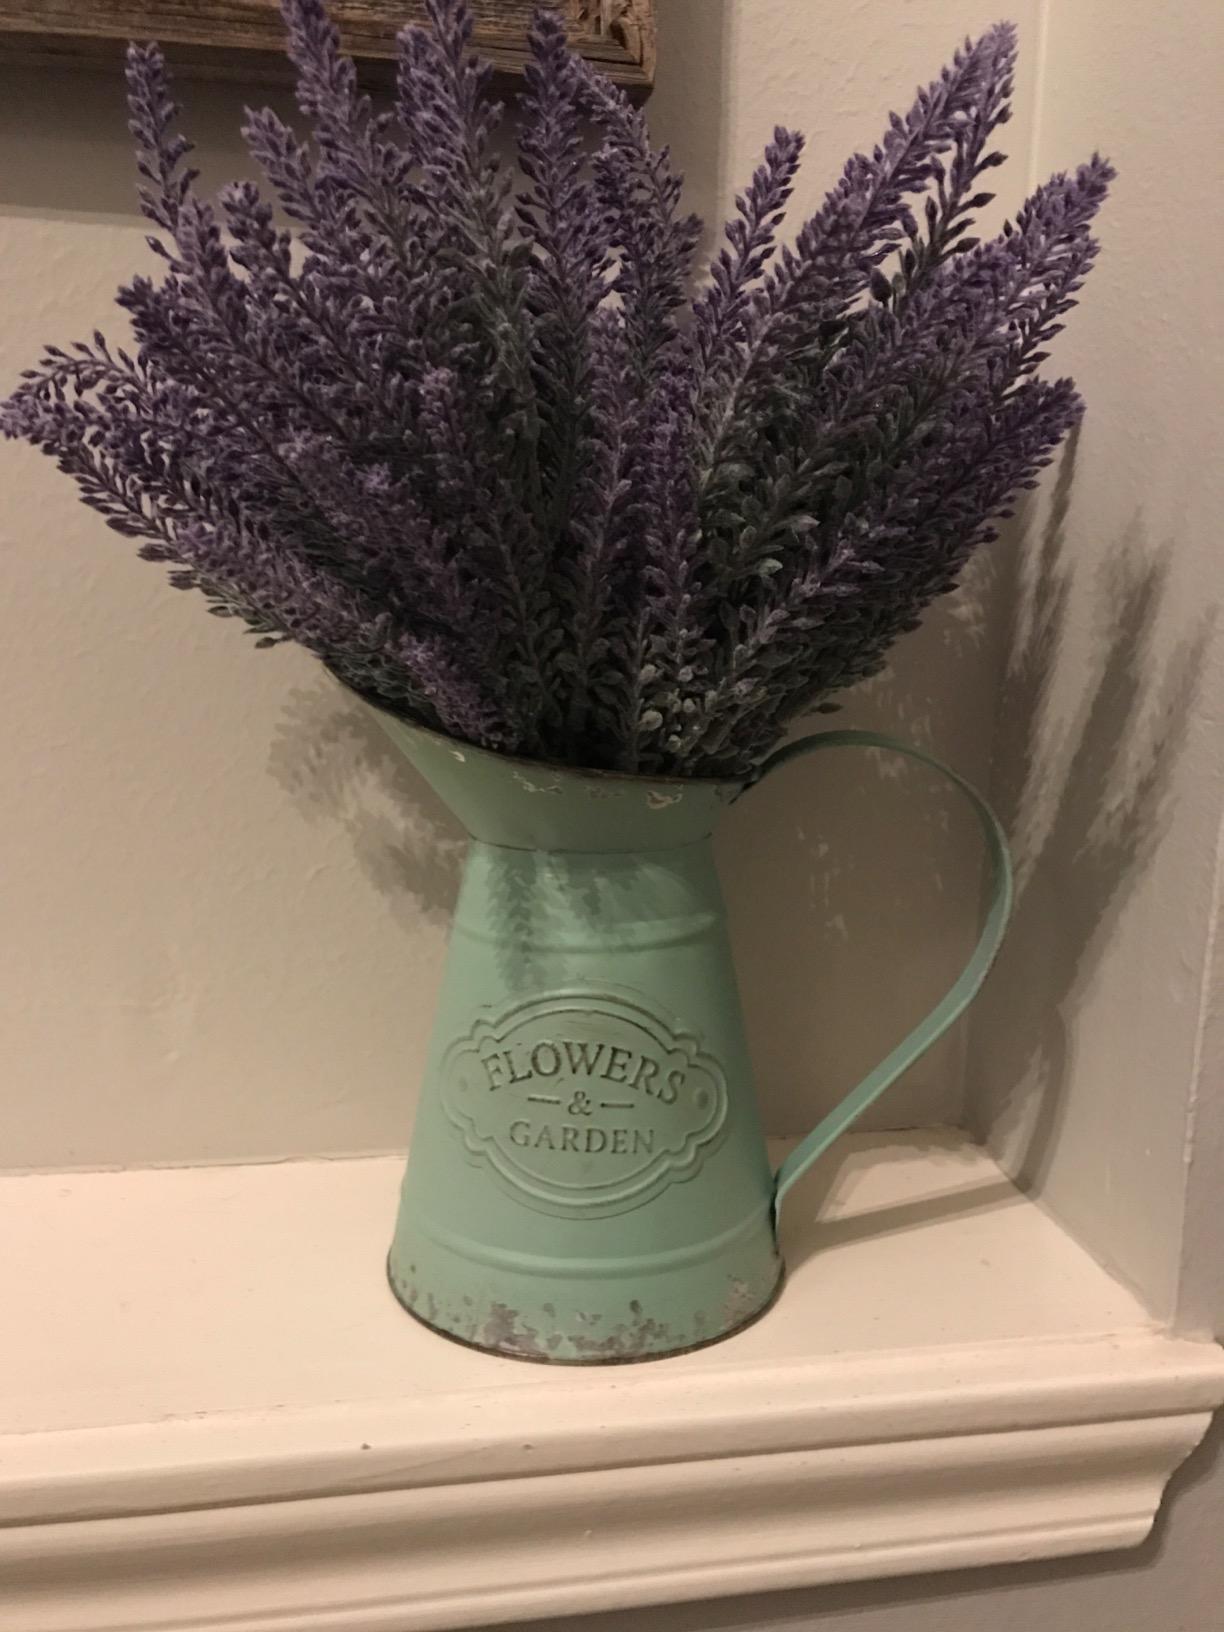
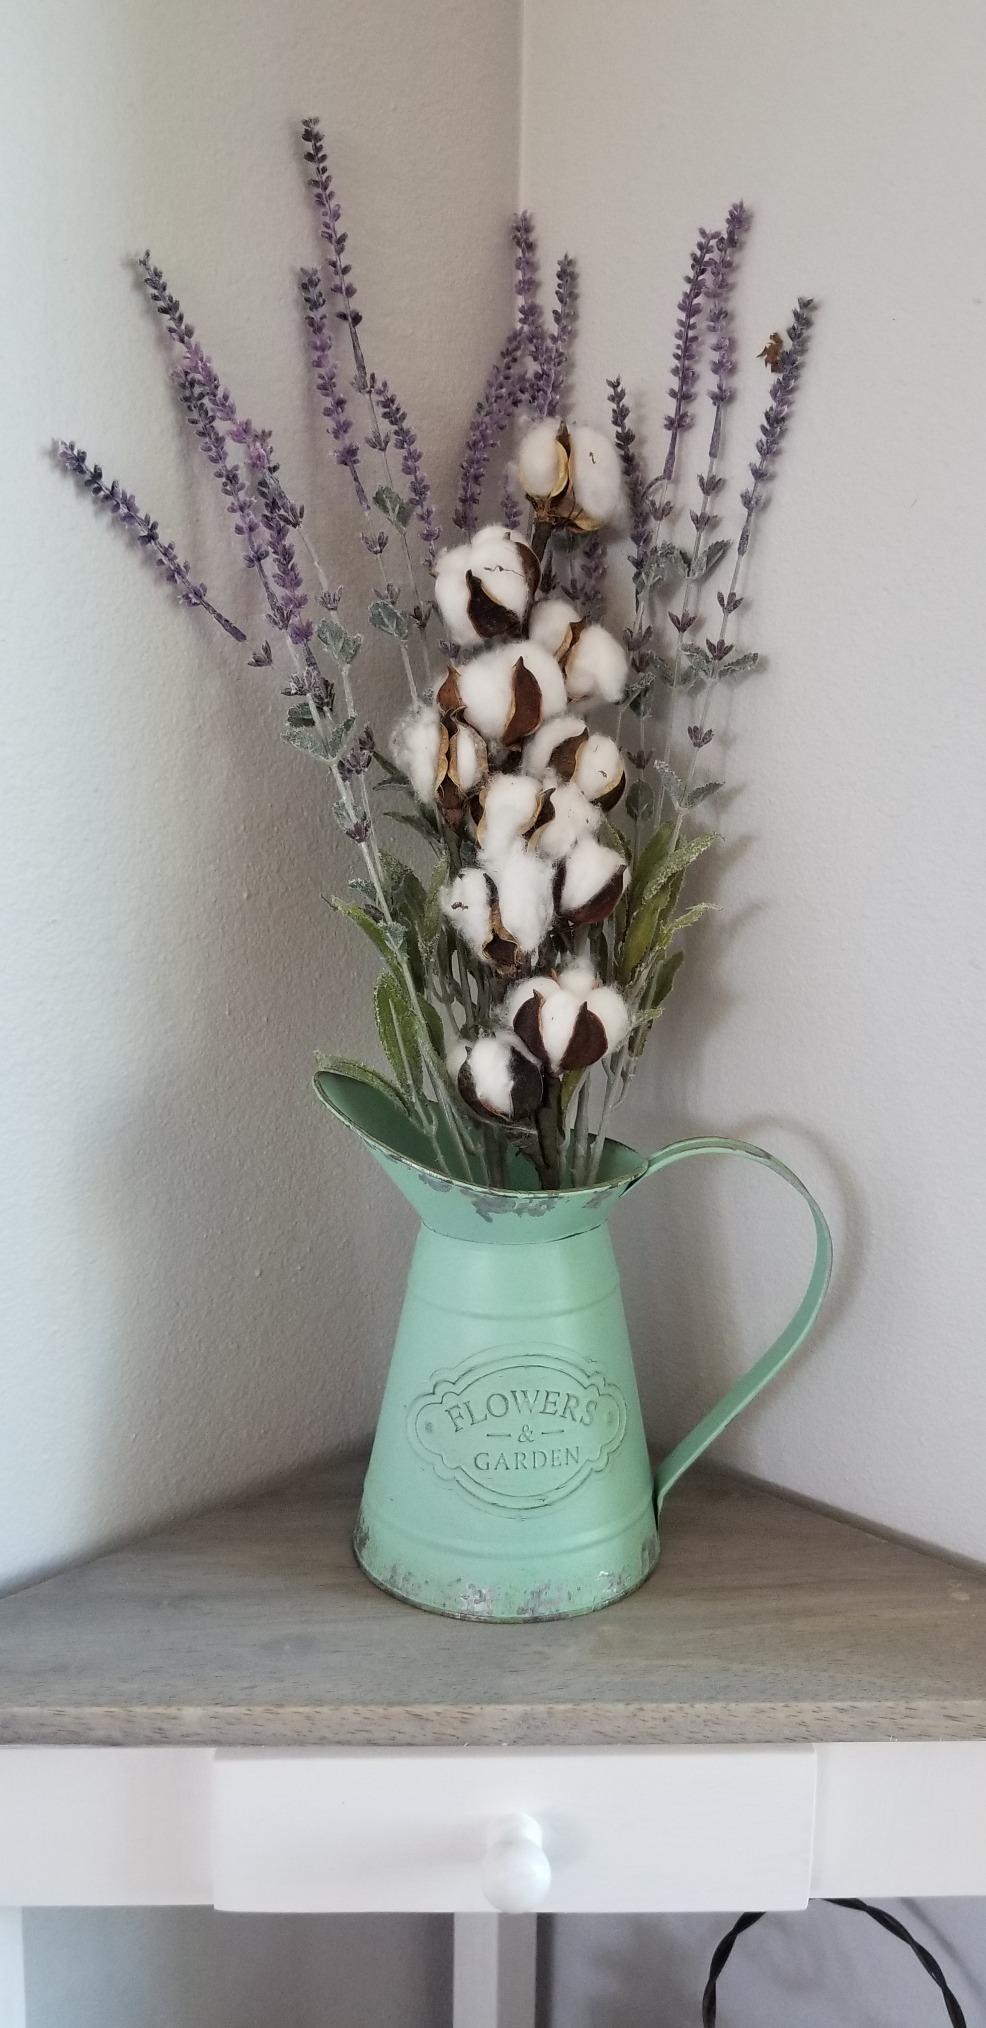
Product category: vase
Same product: yes